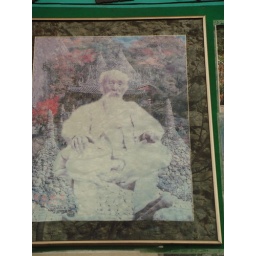
This is the person who built the stone pagodas by hand.